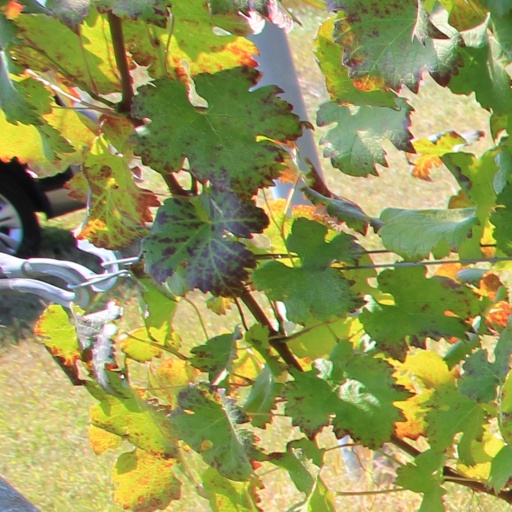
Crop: grape